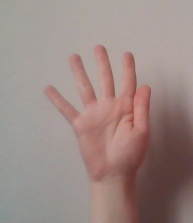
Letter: sheen